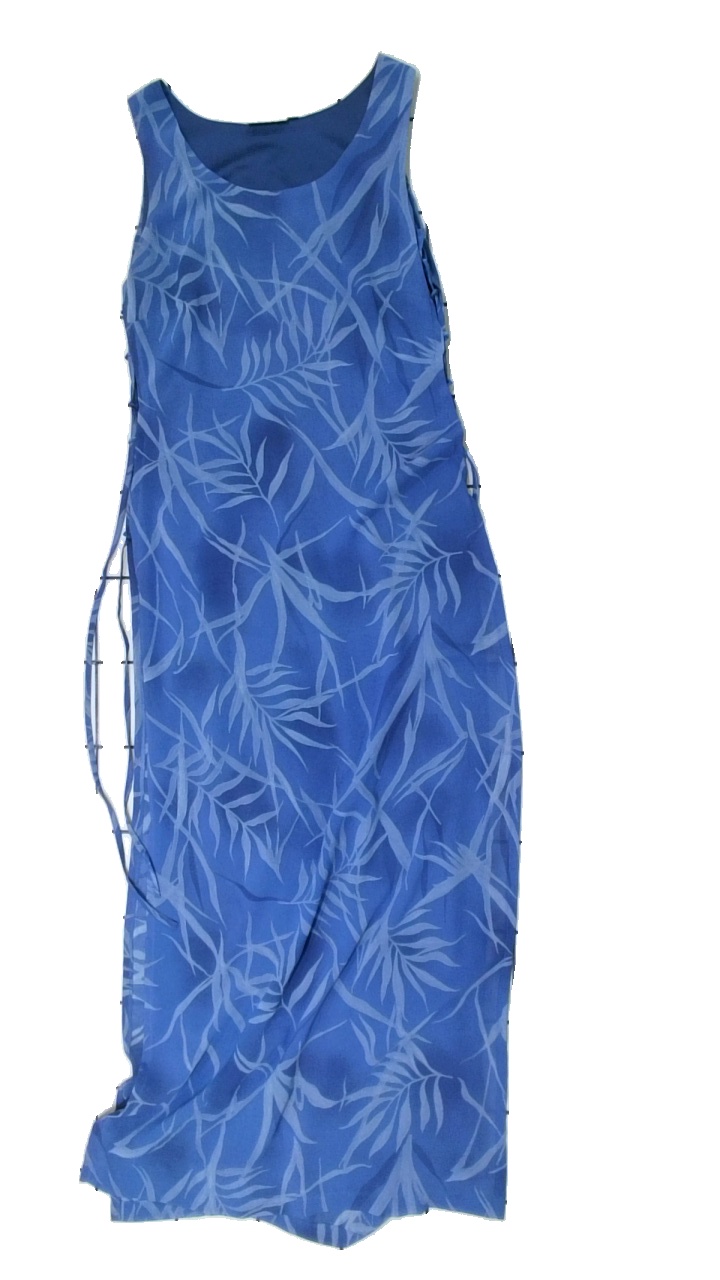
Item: Dress (Ladies)
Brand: Kappahl
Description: blå klänning med blad på och snören på sidorna
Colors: Blue
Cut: Regular
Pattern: Floral print
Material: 100% polyester
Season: All
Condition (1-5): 5
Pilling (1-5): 5
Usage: Reuse
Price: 50-100